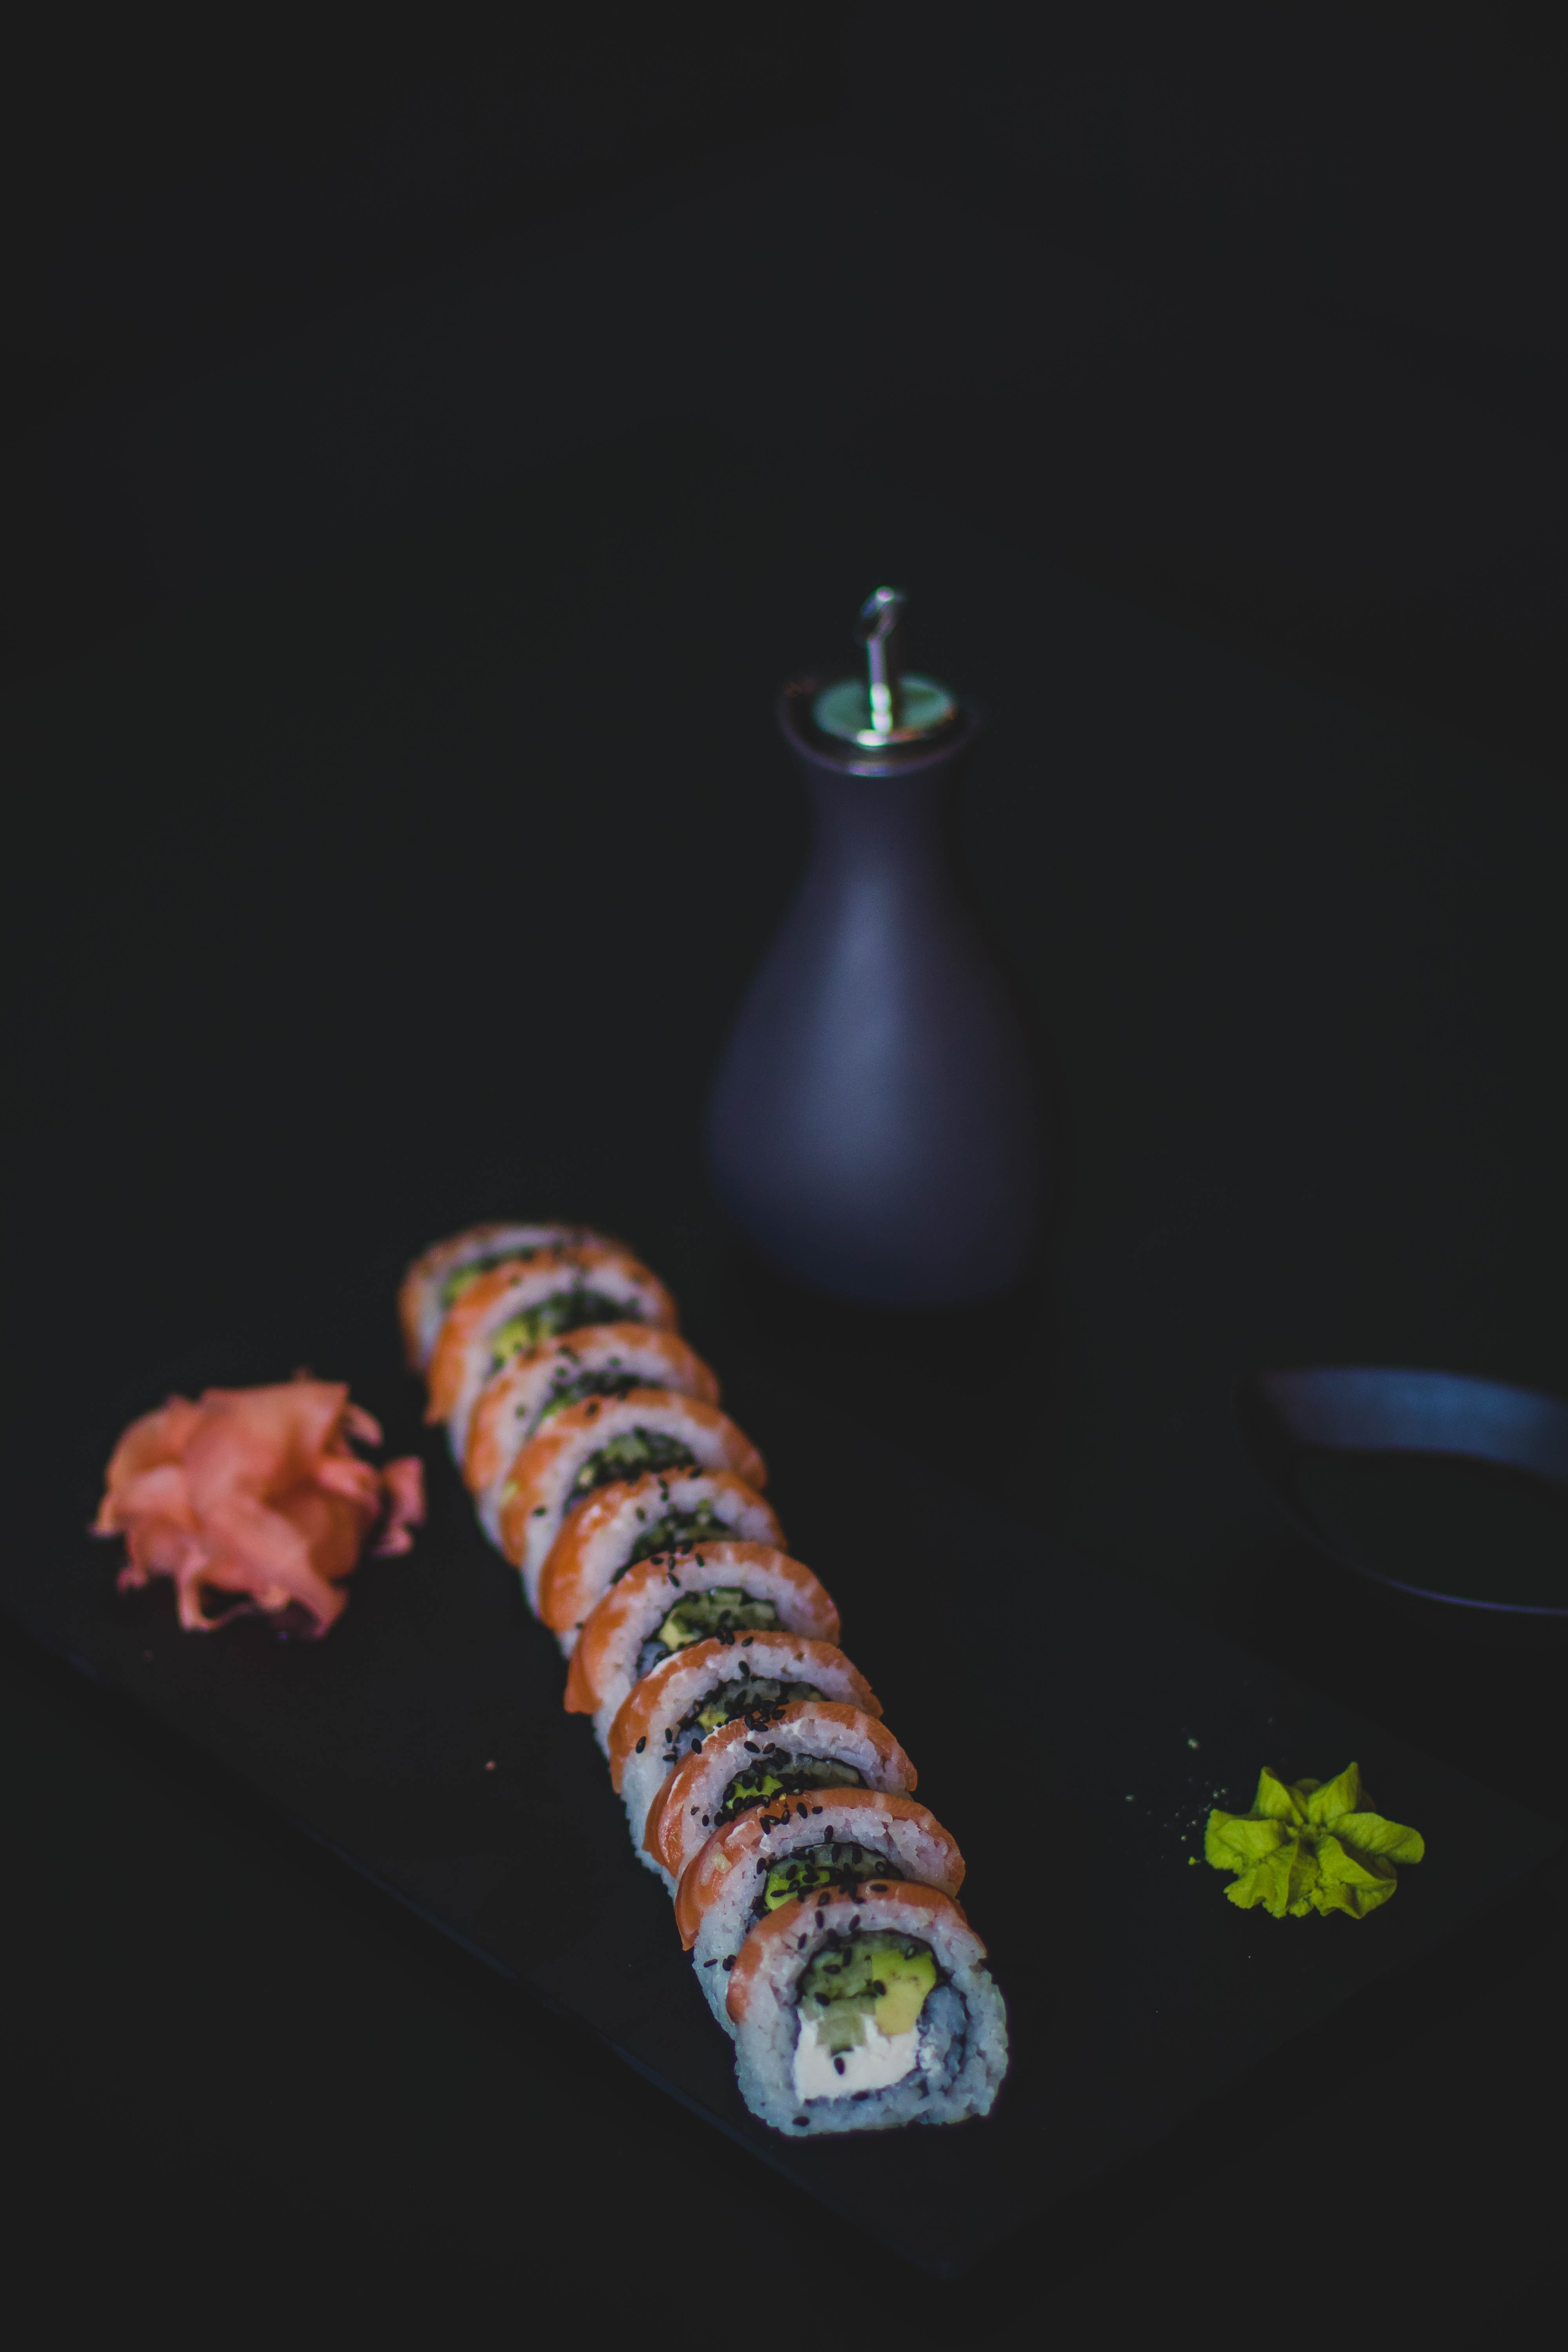
cuisine, food, still life photography, dish